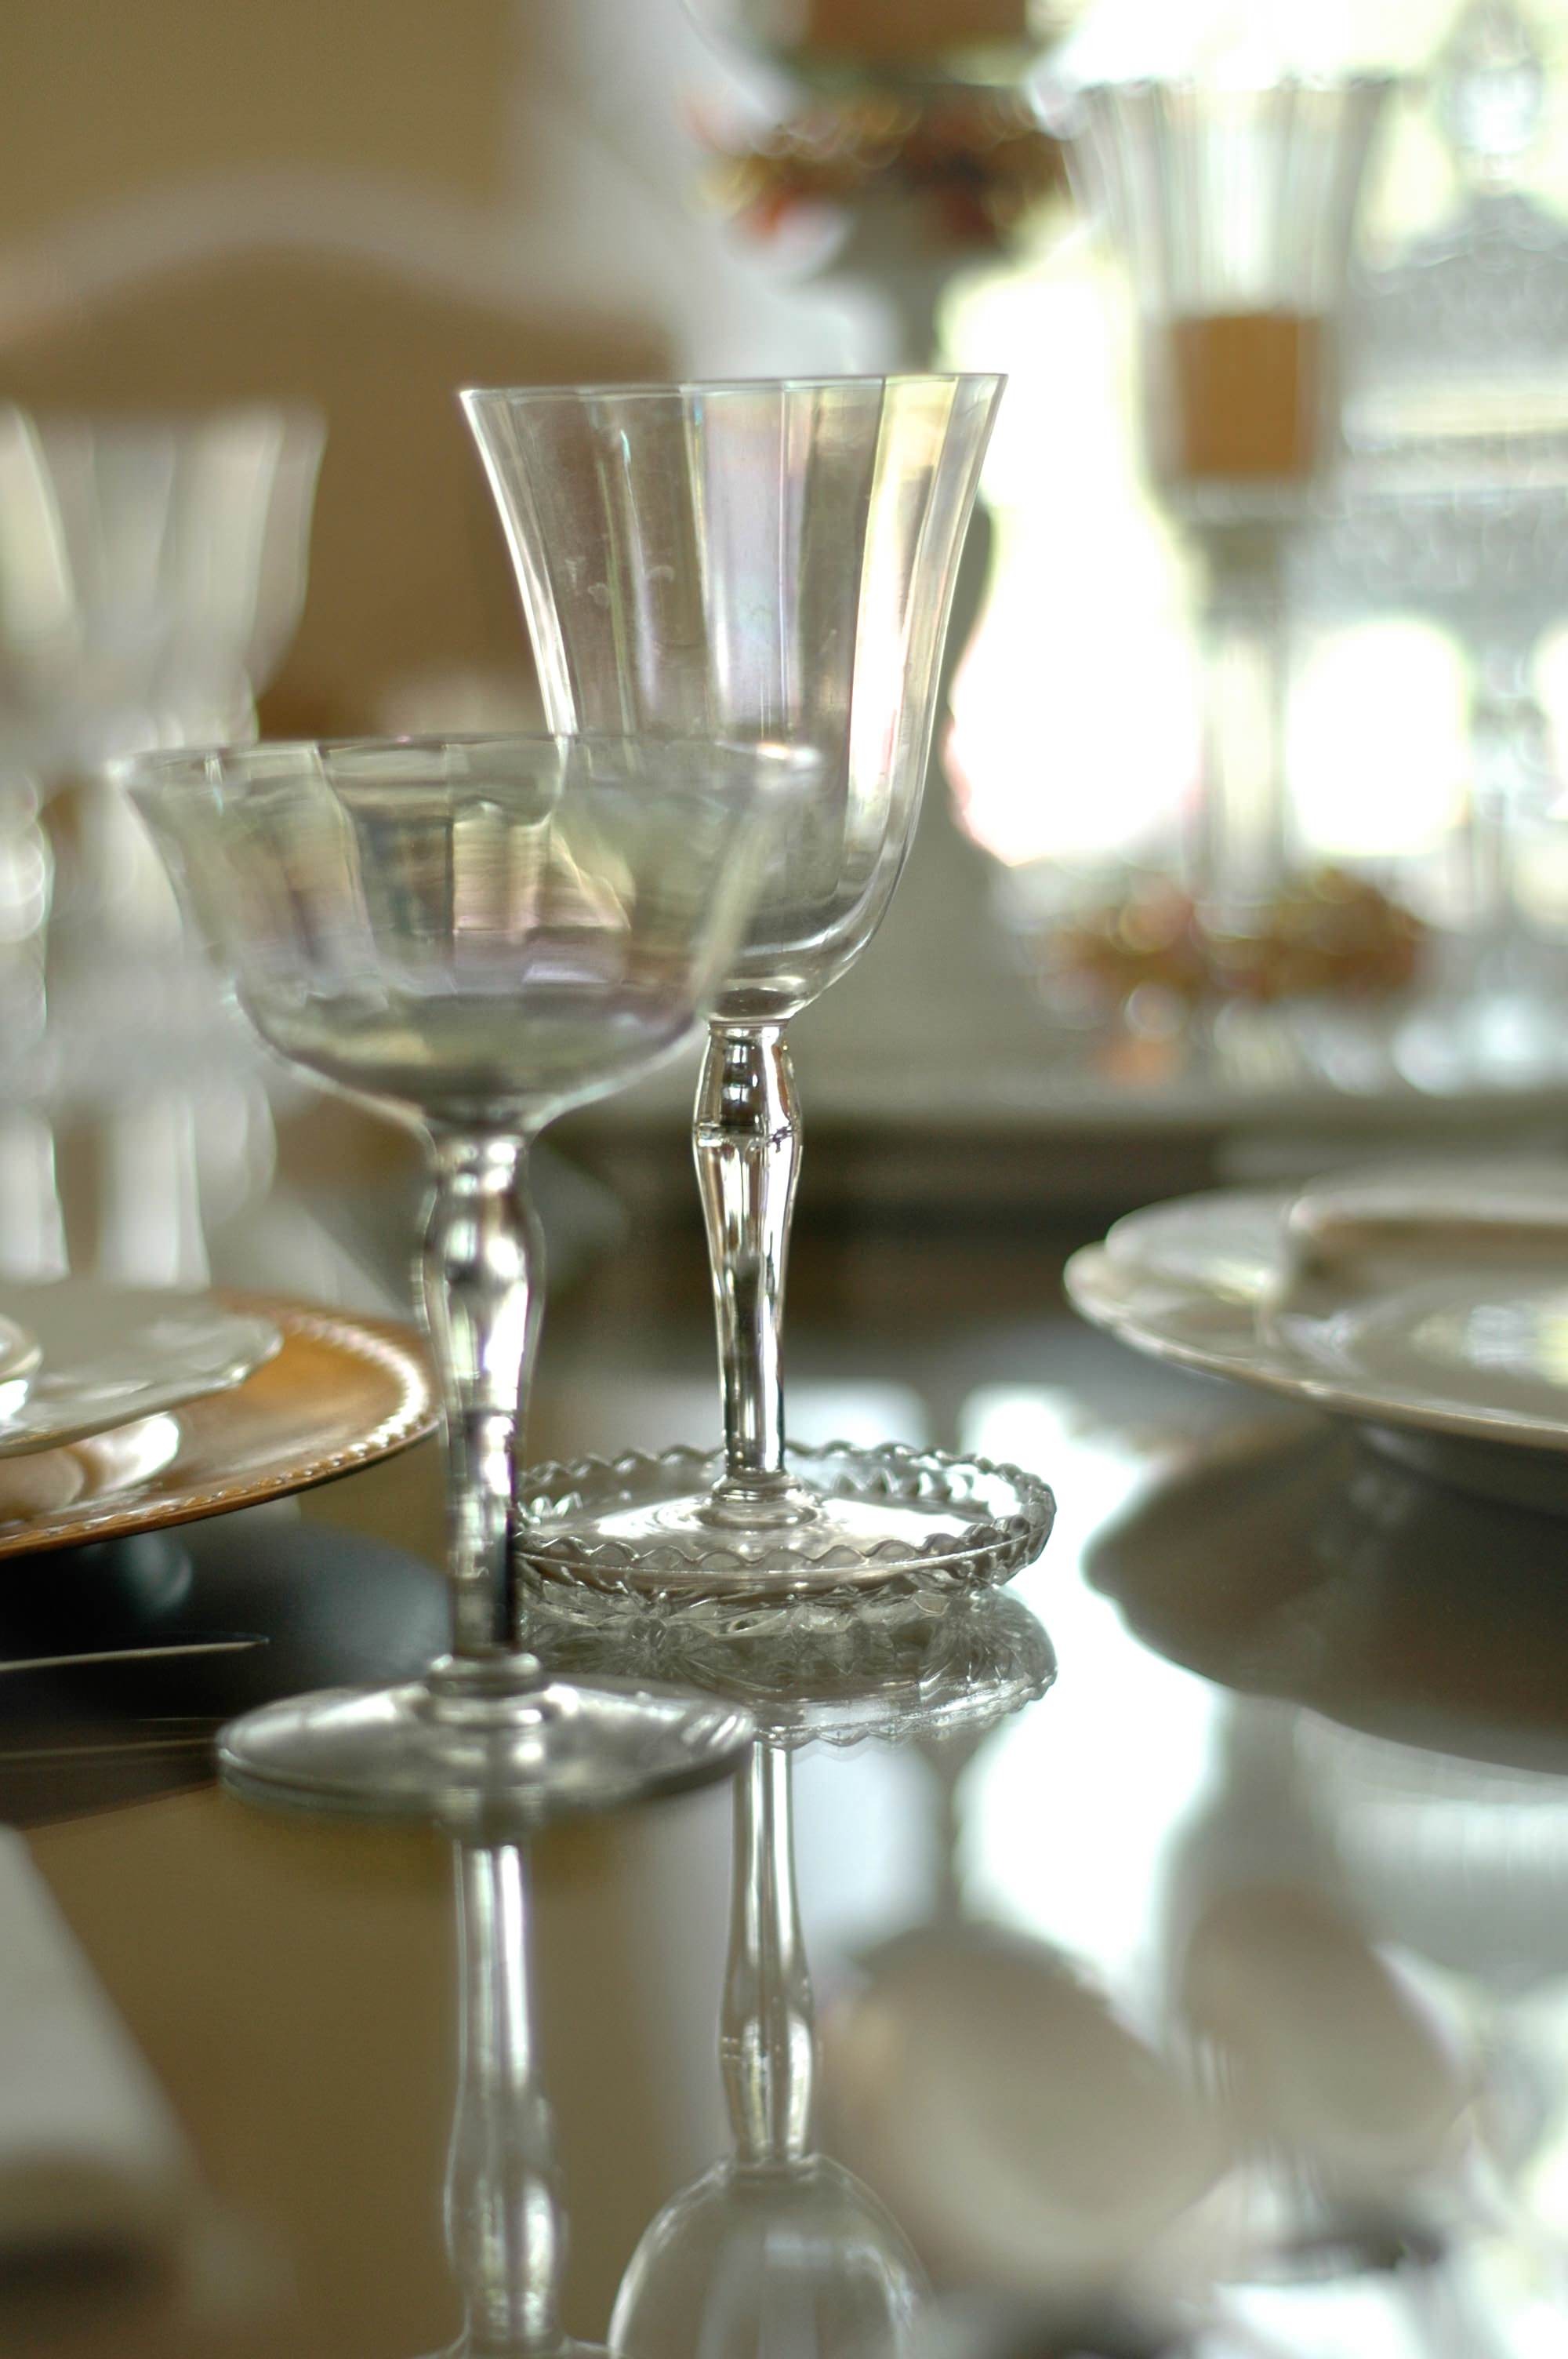
table, window, glass, restaurant, cup, vase, dish, meal, plate, drink, breakfast, lighting, wedding, place setting, wine glass, table setting, setting, dining room, stemware, centrepiece, covered chairs